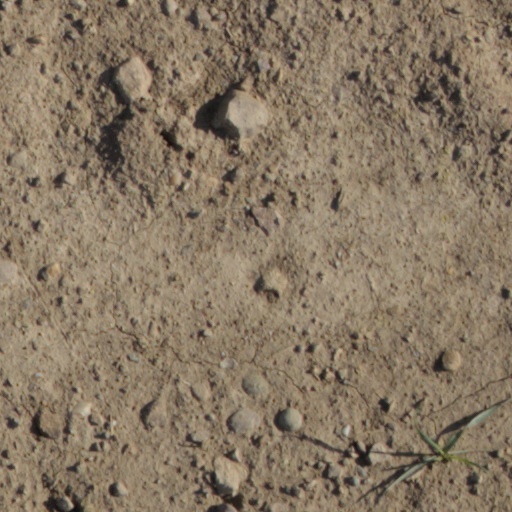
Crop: wheat